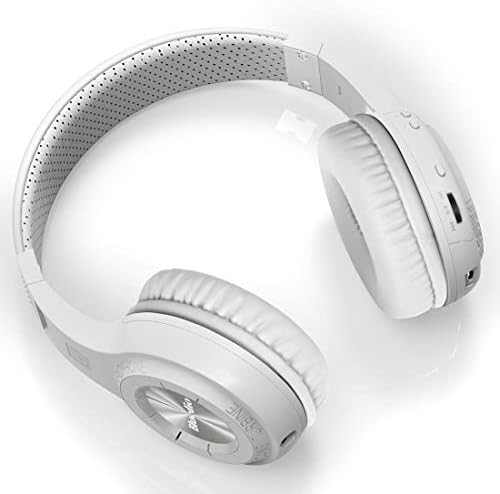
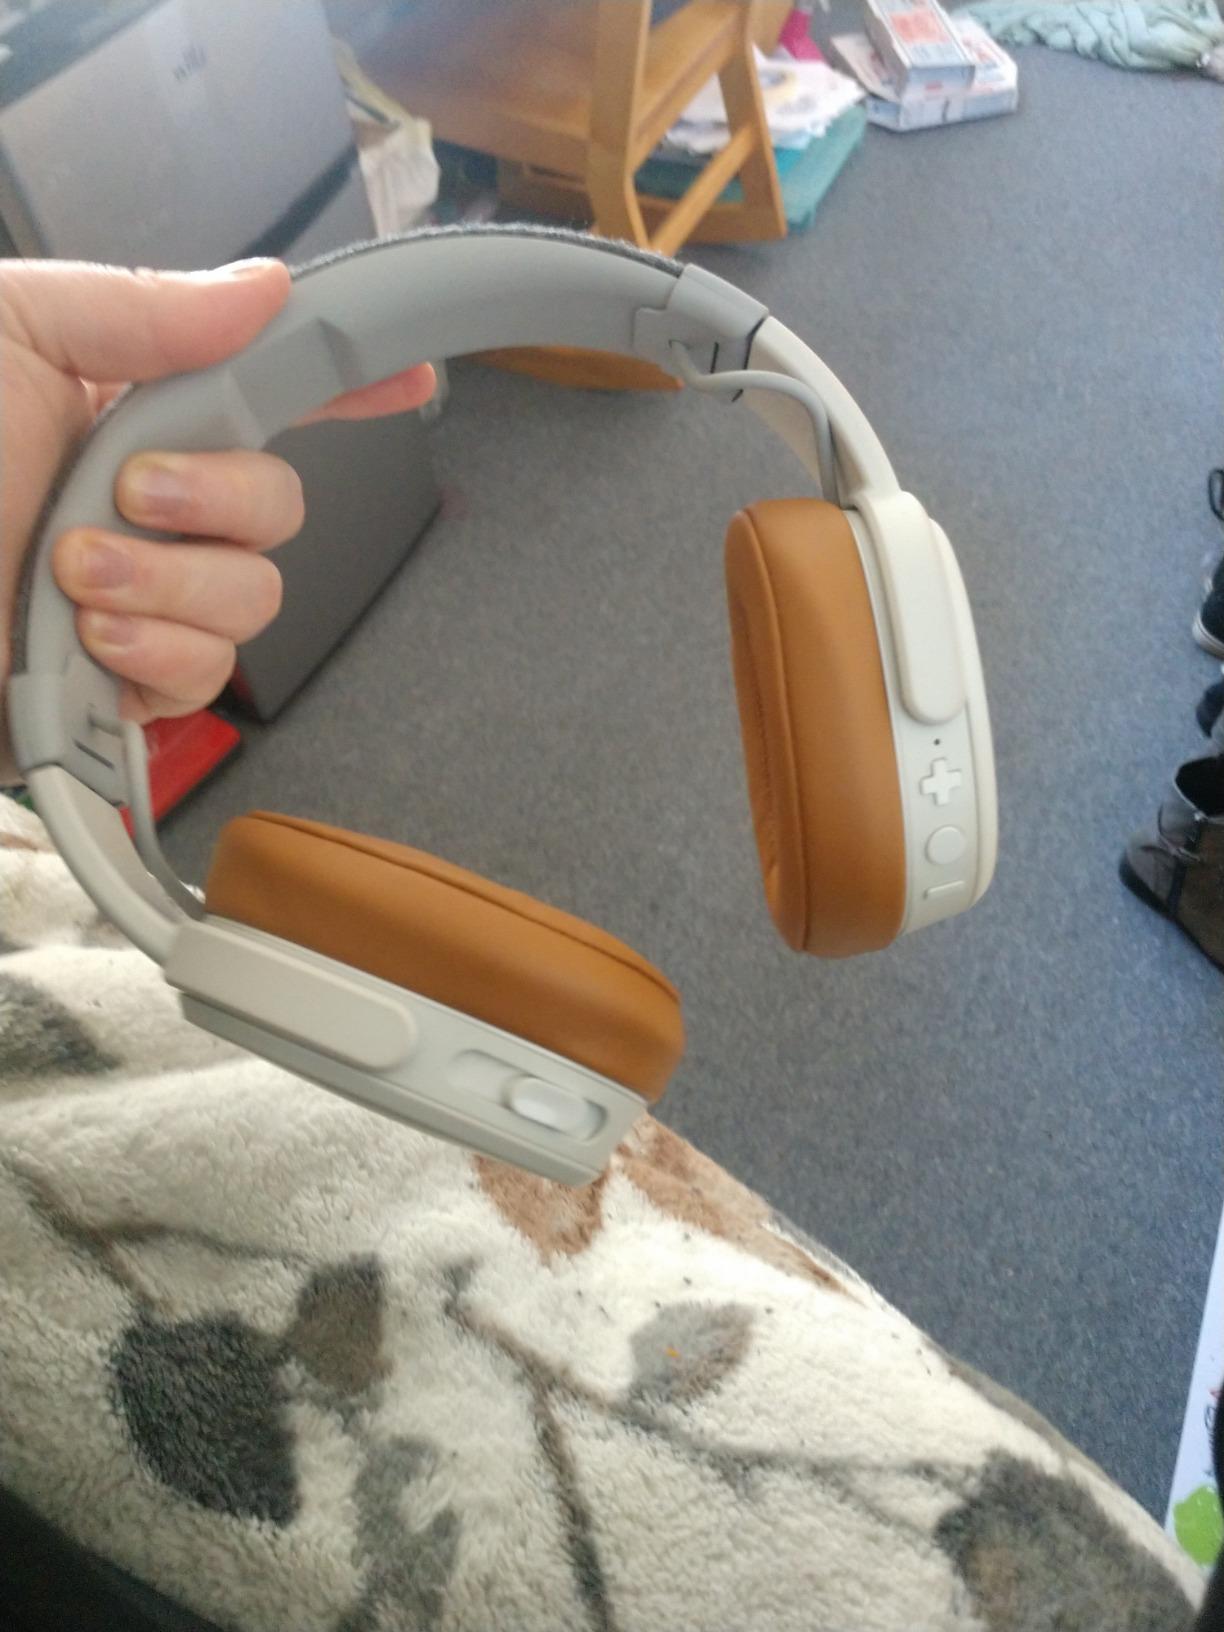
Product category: headphones
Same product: no